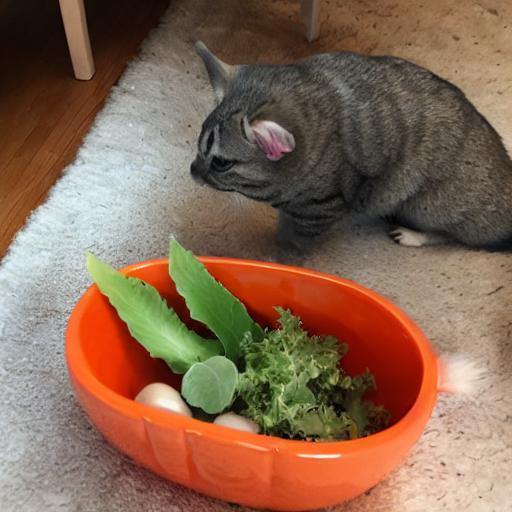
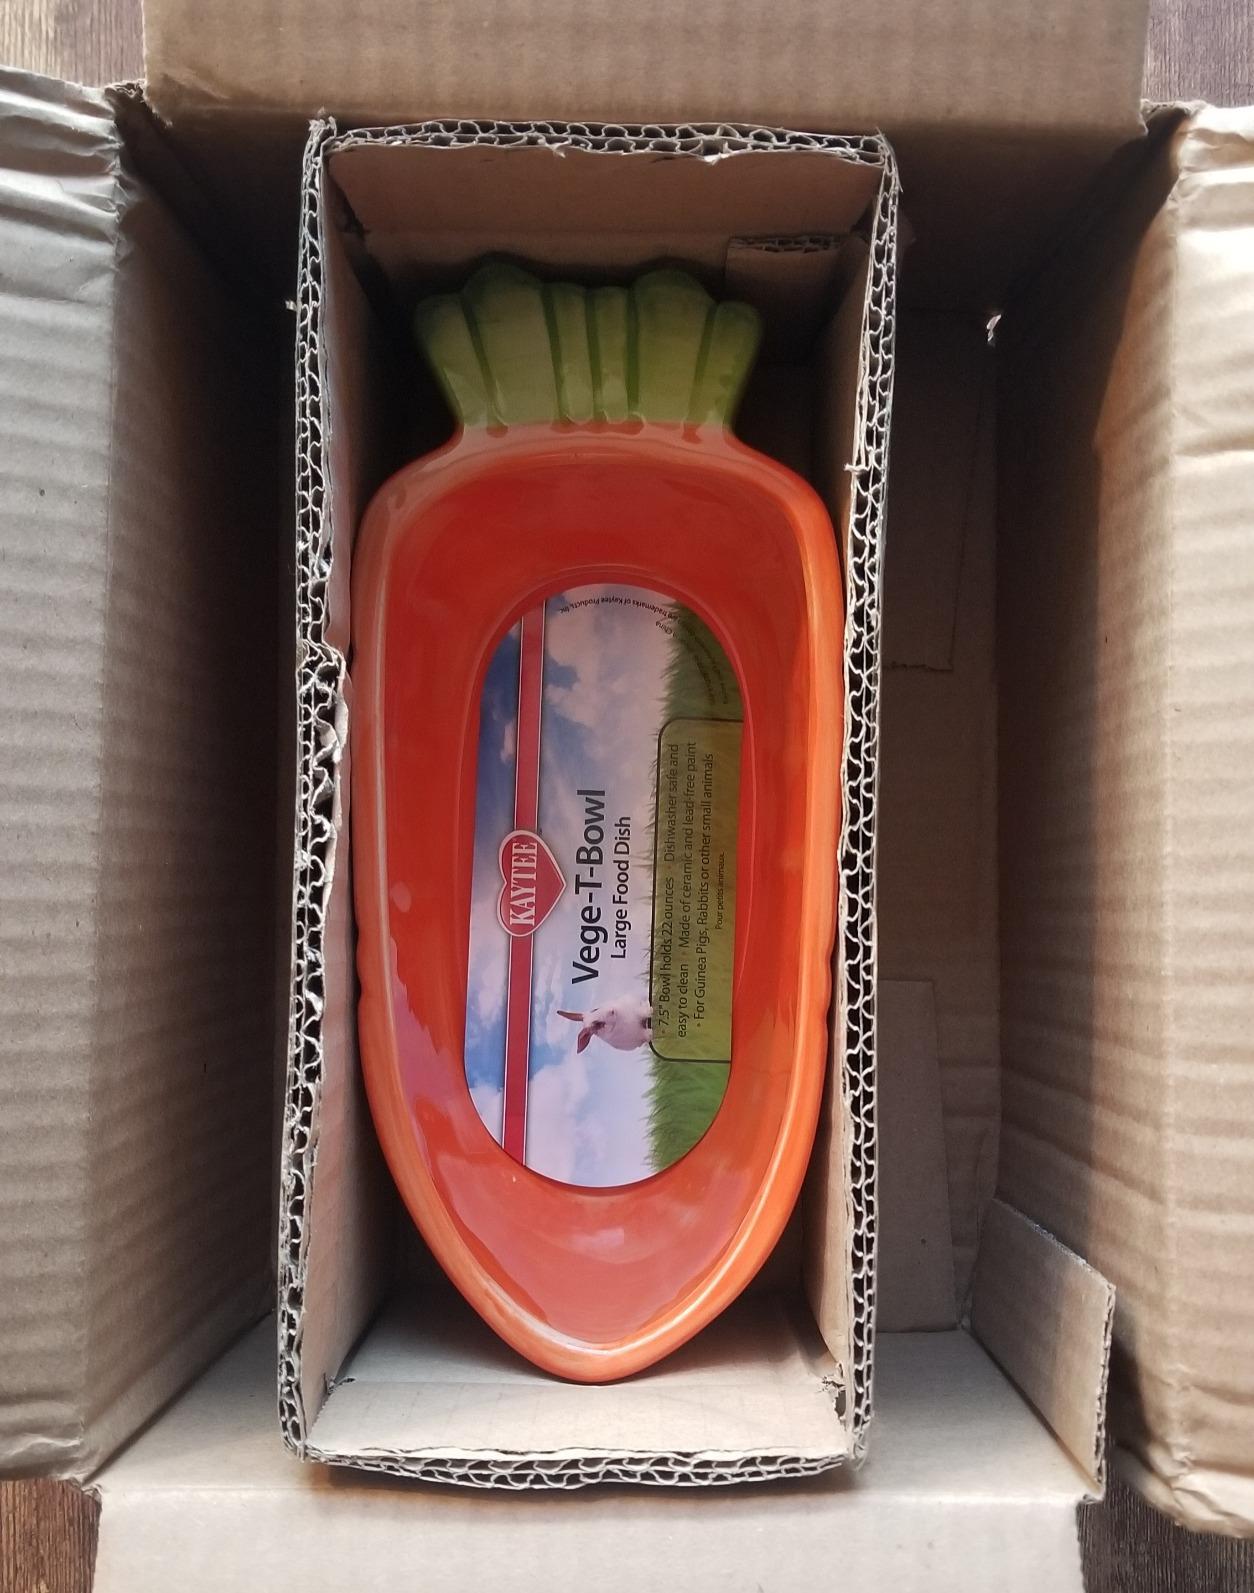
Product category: items_bowl
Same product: no